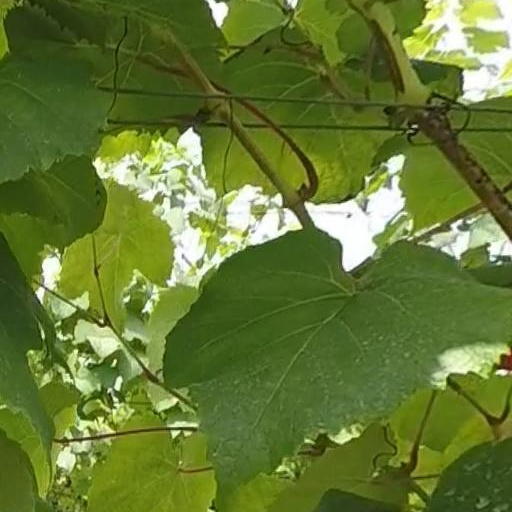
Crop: grape